McDull

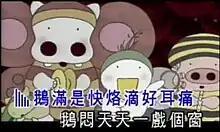
Screenshot from the karaoke DVD

In 2002, the soundtrack of "My Life as McDull" was released. It was produced by Steve Ho (何崇志), a Hong Kong musician who won Best Original Film Score at the 21st Hong Kong Film Awards. His blend of classical music and "modern" themes in this soundtrack led to a surge of interest in classical music amongst Hong Kong moviegoers.